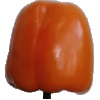
Label: orange_pepper